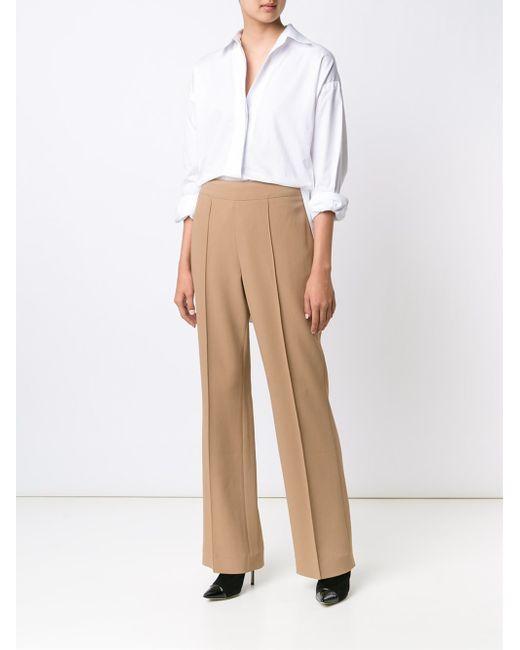
Braune einfarbige Hose Büro Damen weites Bein